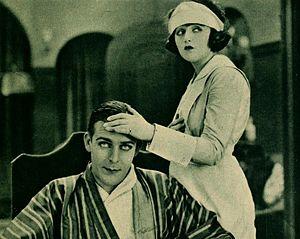
Wallace Reid est un acteur, réalisateur et scénariste américain.